Sheng Shicai

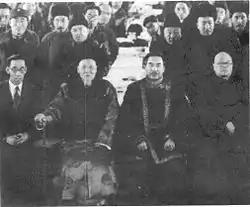
Sheng Shicai (first row, third from left) at the founding of the Association for Promotion of the Han Chinese Culture

During the Islamic rebellion, Sheng launched his own purge in Xinjiang to coincide with Stalin's Great Purge. Sheng started the elimination of "traitors", "pan-Turkists", "enemies of the people", "nationalists" and "imperialist spies". His purges swept the entire Uyghur and Hui political elite. The NKVD provided the support during the purges. In the later stages of the purge, Sheng turned against the "Trotskyites", mostly a group of Han Chinese sent to him by Moscow. In the group were Soviet General Consul Garegin Apresov, General Ma Hushan, Ma Shaowu, Mahmud Sijan, the official leader of the Xinjiang province Huang Han-chang, and Hoja-Niyaz. Xinjiang came under virtual Soviet control. It is estimated that between 50,000 and 100,000 people perished during the purge.